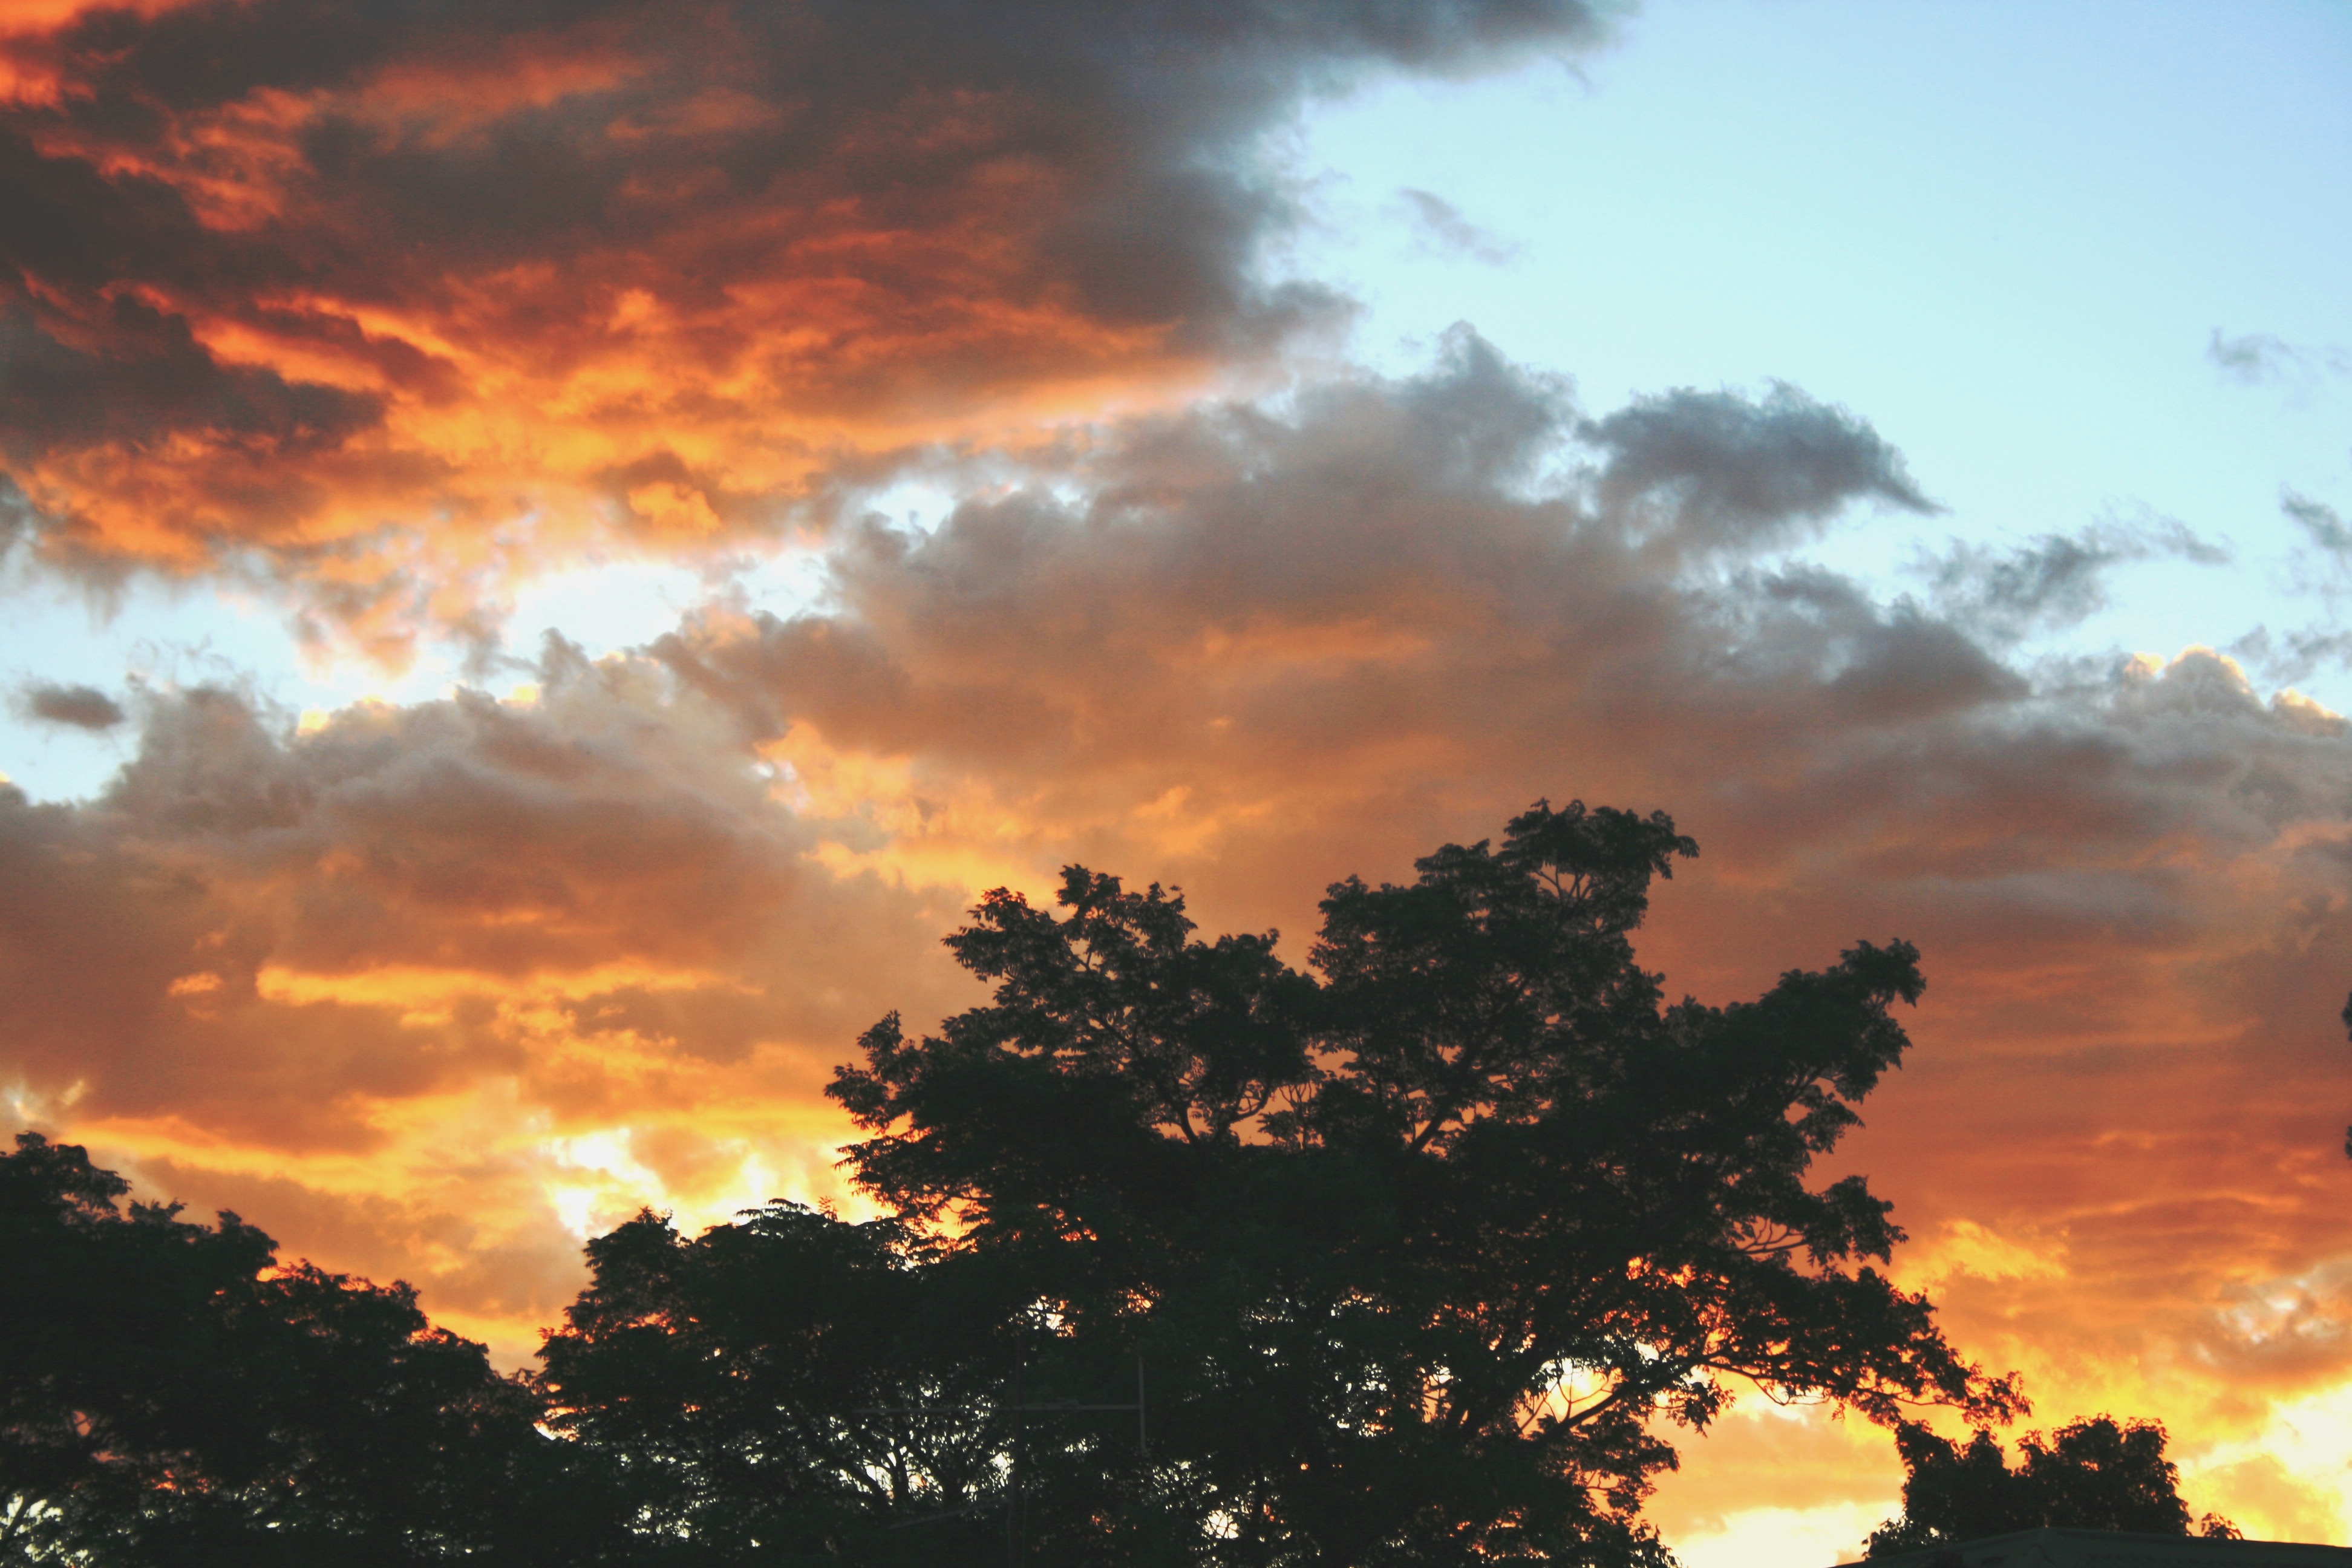
tree, silhouette, glowing, cloud, sky, sun, sunrise, sunset, field, sunlight, morning, dawn, atmosphere, dusk, evening, cumulus, contrast, yellow, trees, clouds, afterglow, meteorological phenomenon, red sky at morning, soft orange